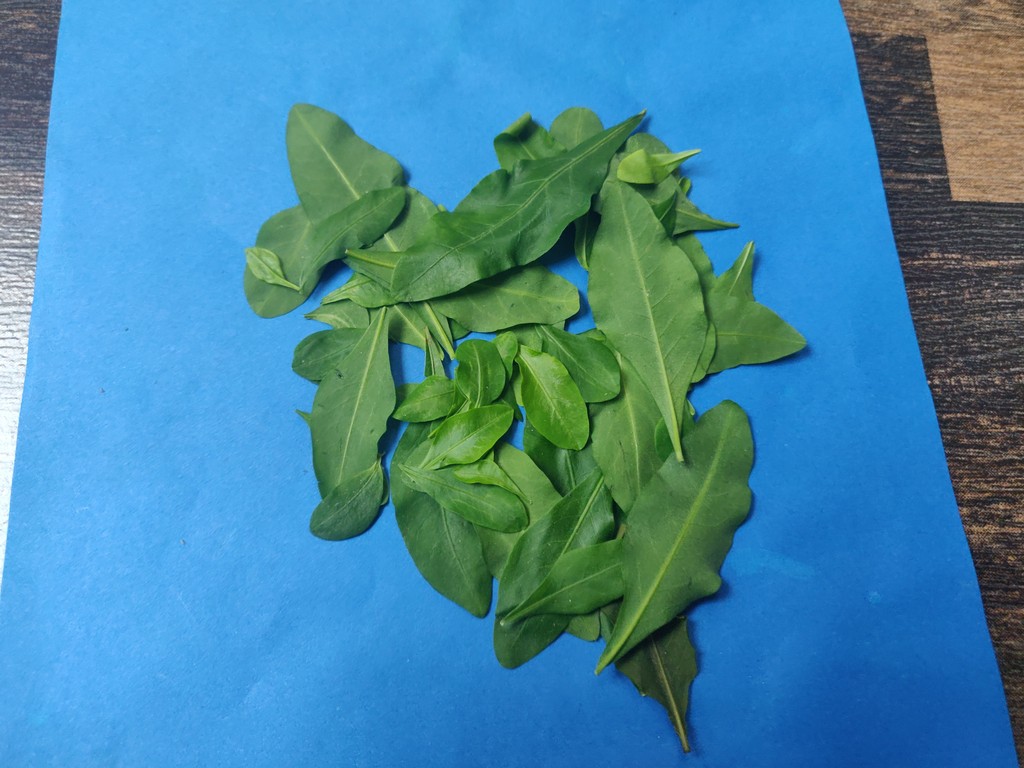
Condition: Healthy
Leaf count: multiple
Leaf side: unknown